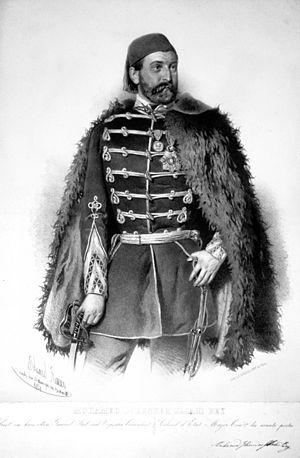
Antoni Aleksander Iliński herb Lis, puis Iskender Pacha, est un officier polonais puis un pacha de l'empire ottoman. Il participa notamment à la révolution polonaise de 1830 et à la révolution hongroise de 1848 avant de s’illustrer dans les rangs de l'armée ottomane comme général.